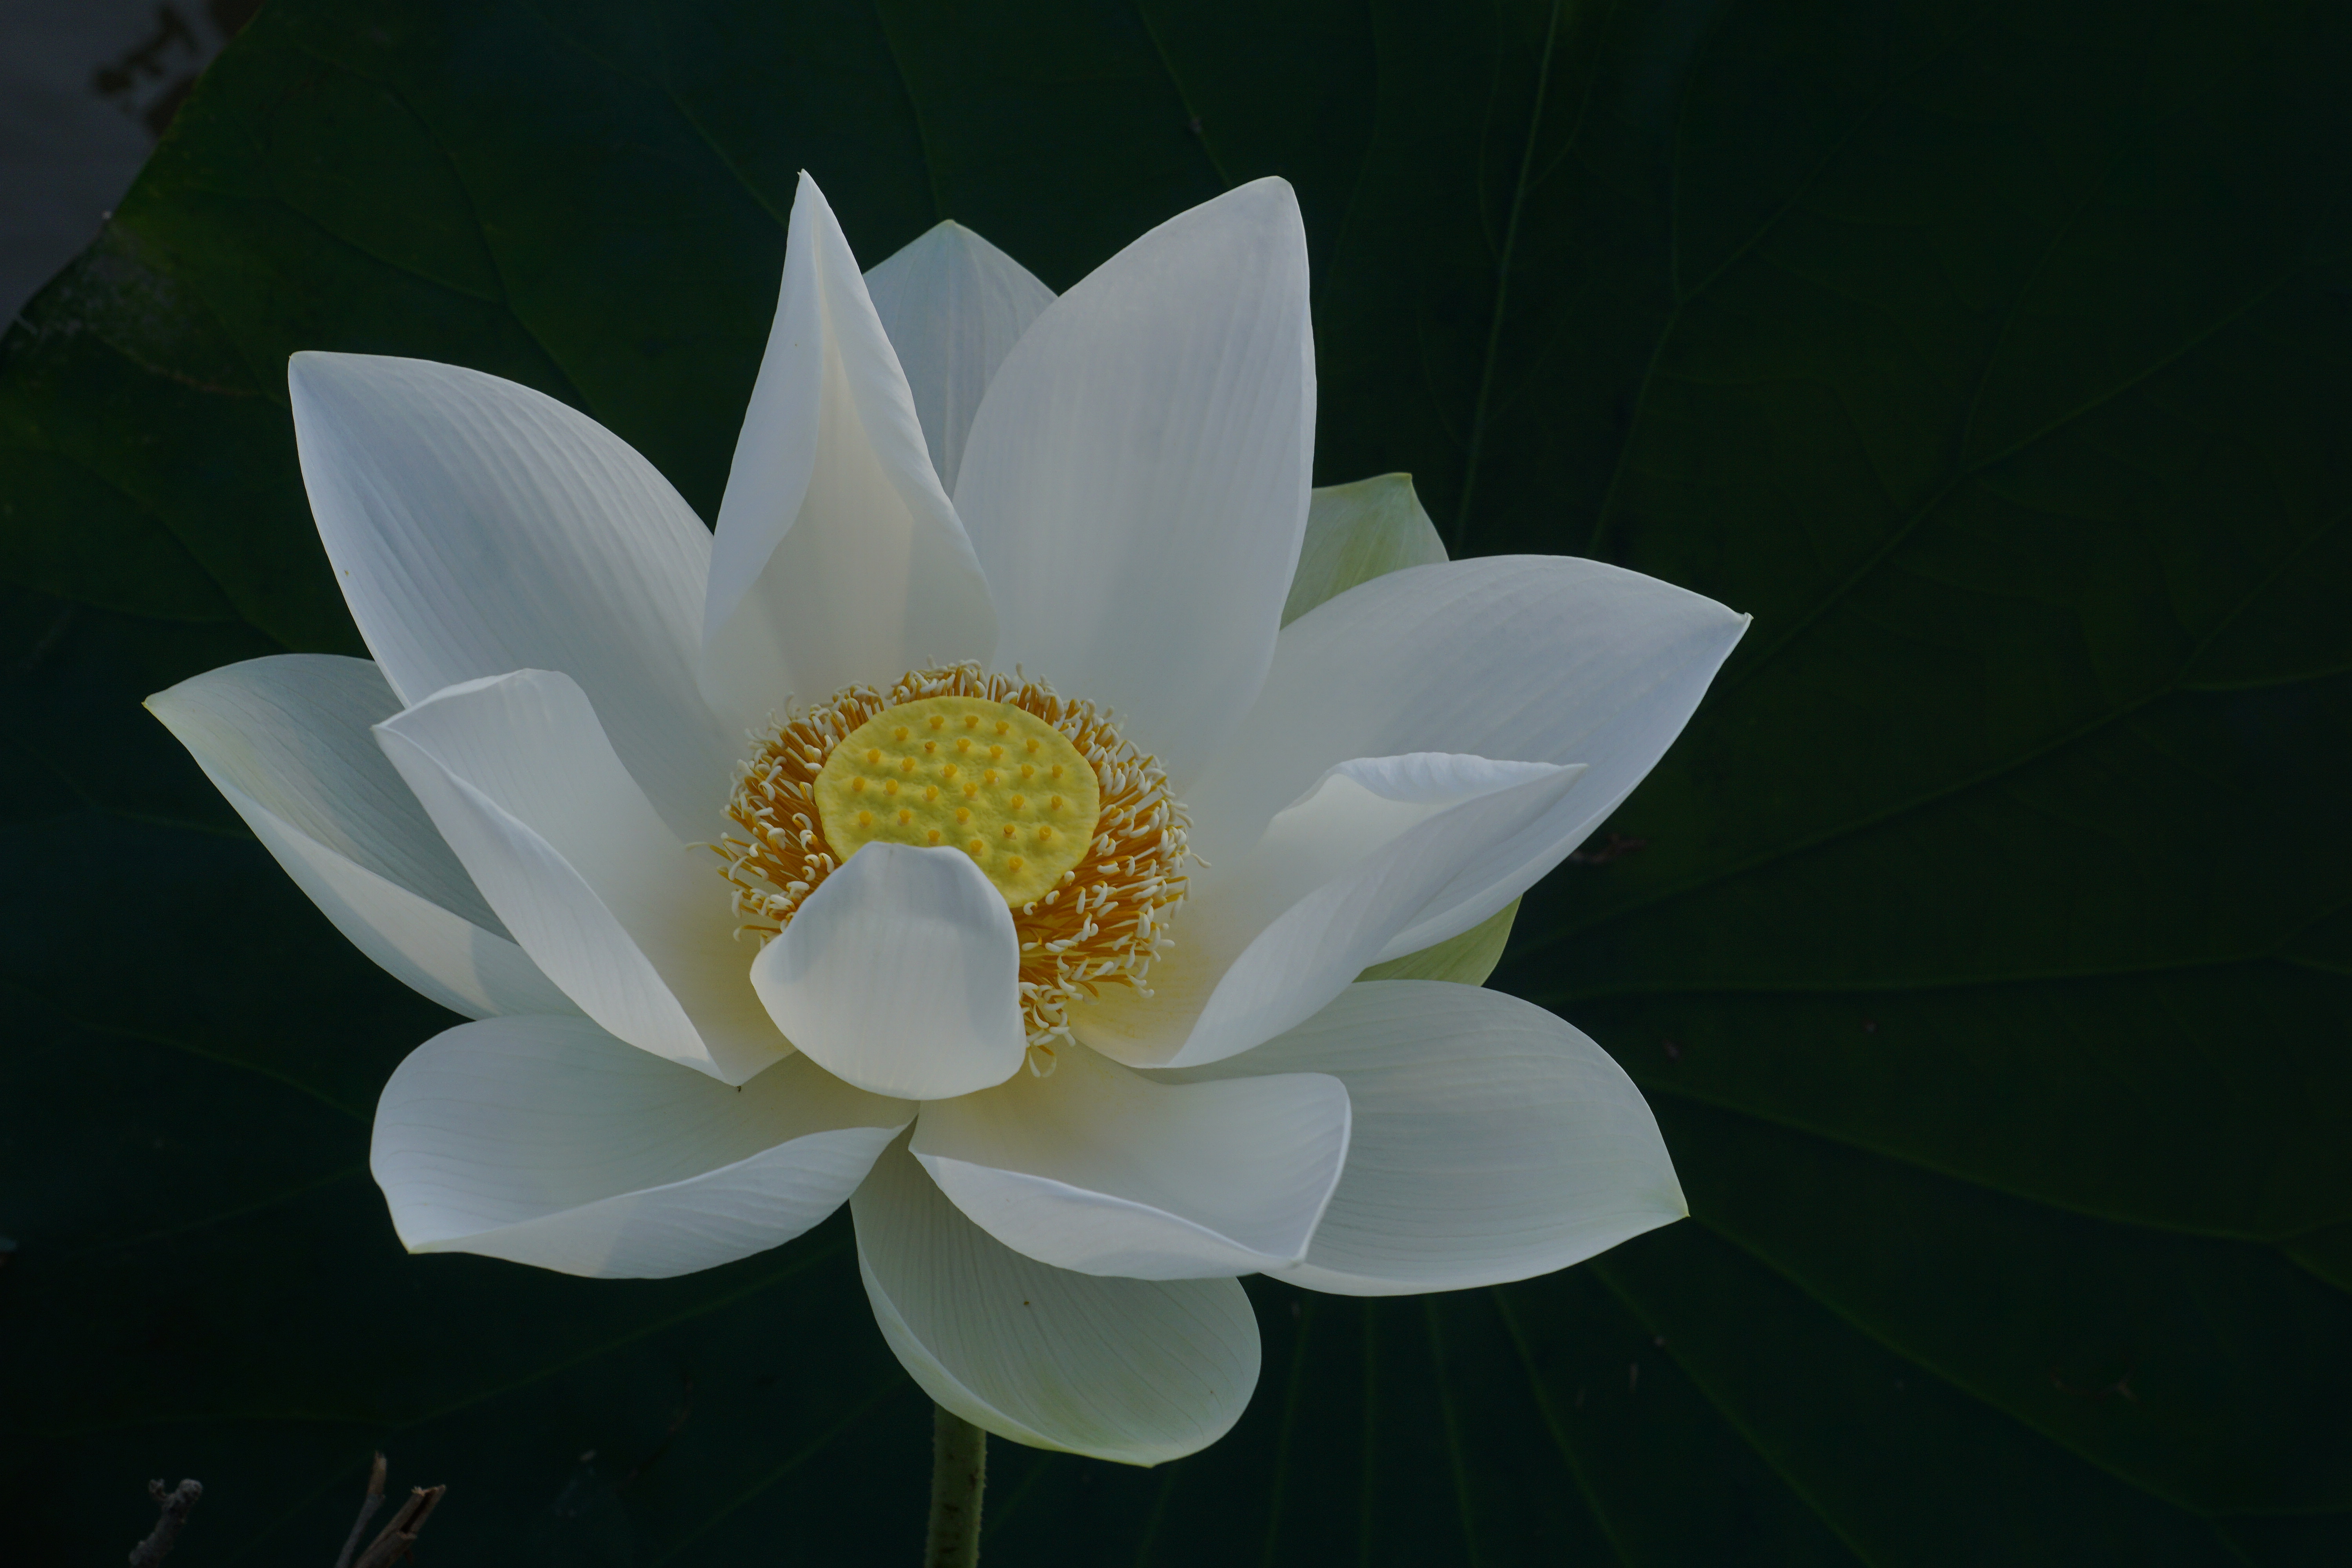
sen, flower, white, sacred lotus, lotus, plant, flora, yellow, aquatic plant, lotus family, petal, proteales, flowering plant, spring, wildflower, computer wallpaper, still life photography, plant stem